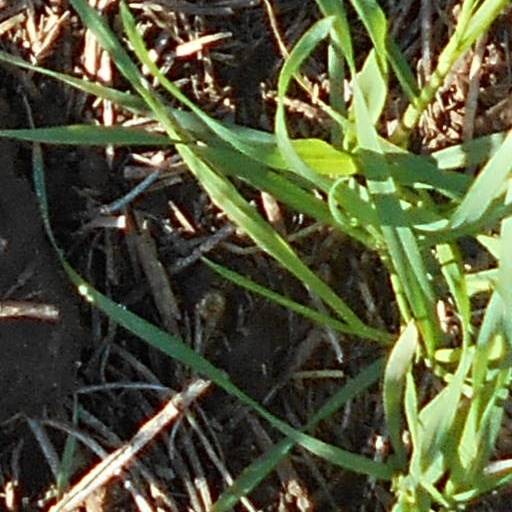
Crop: wheat